Gallaudet Bison football

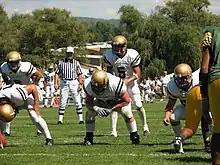
Gallaudet football game in 2007

The football team was organized in 1883 by coach John B. Hotchkiss. In the 1890s, the football huddle originated at Gallaudet when the team noticed that their opponents were trying to see and read their signs in order to try to guess their plays.